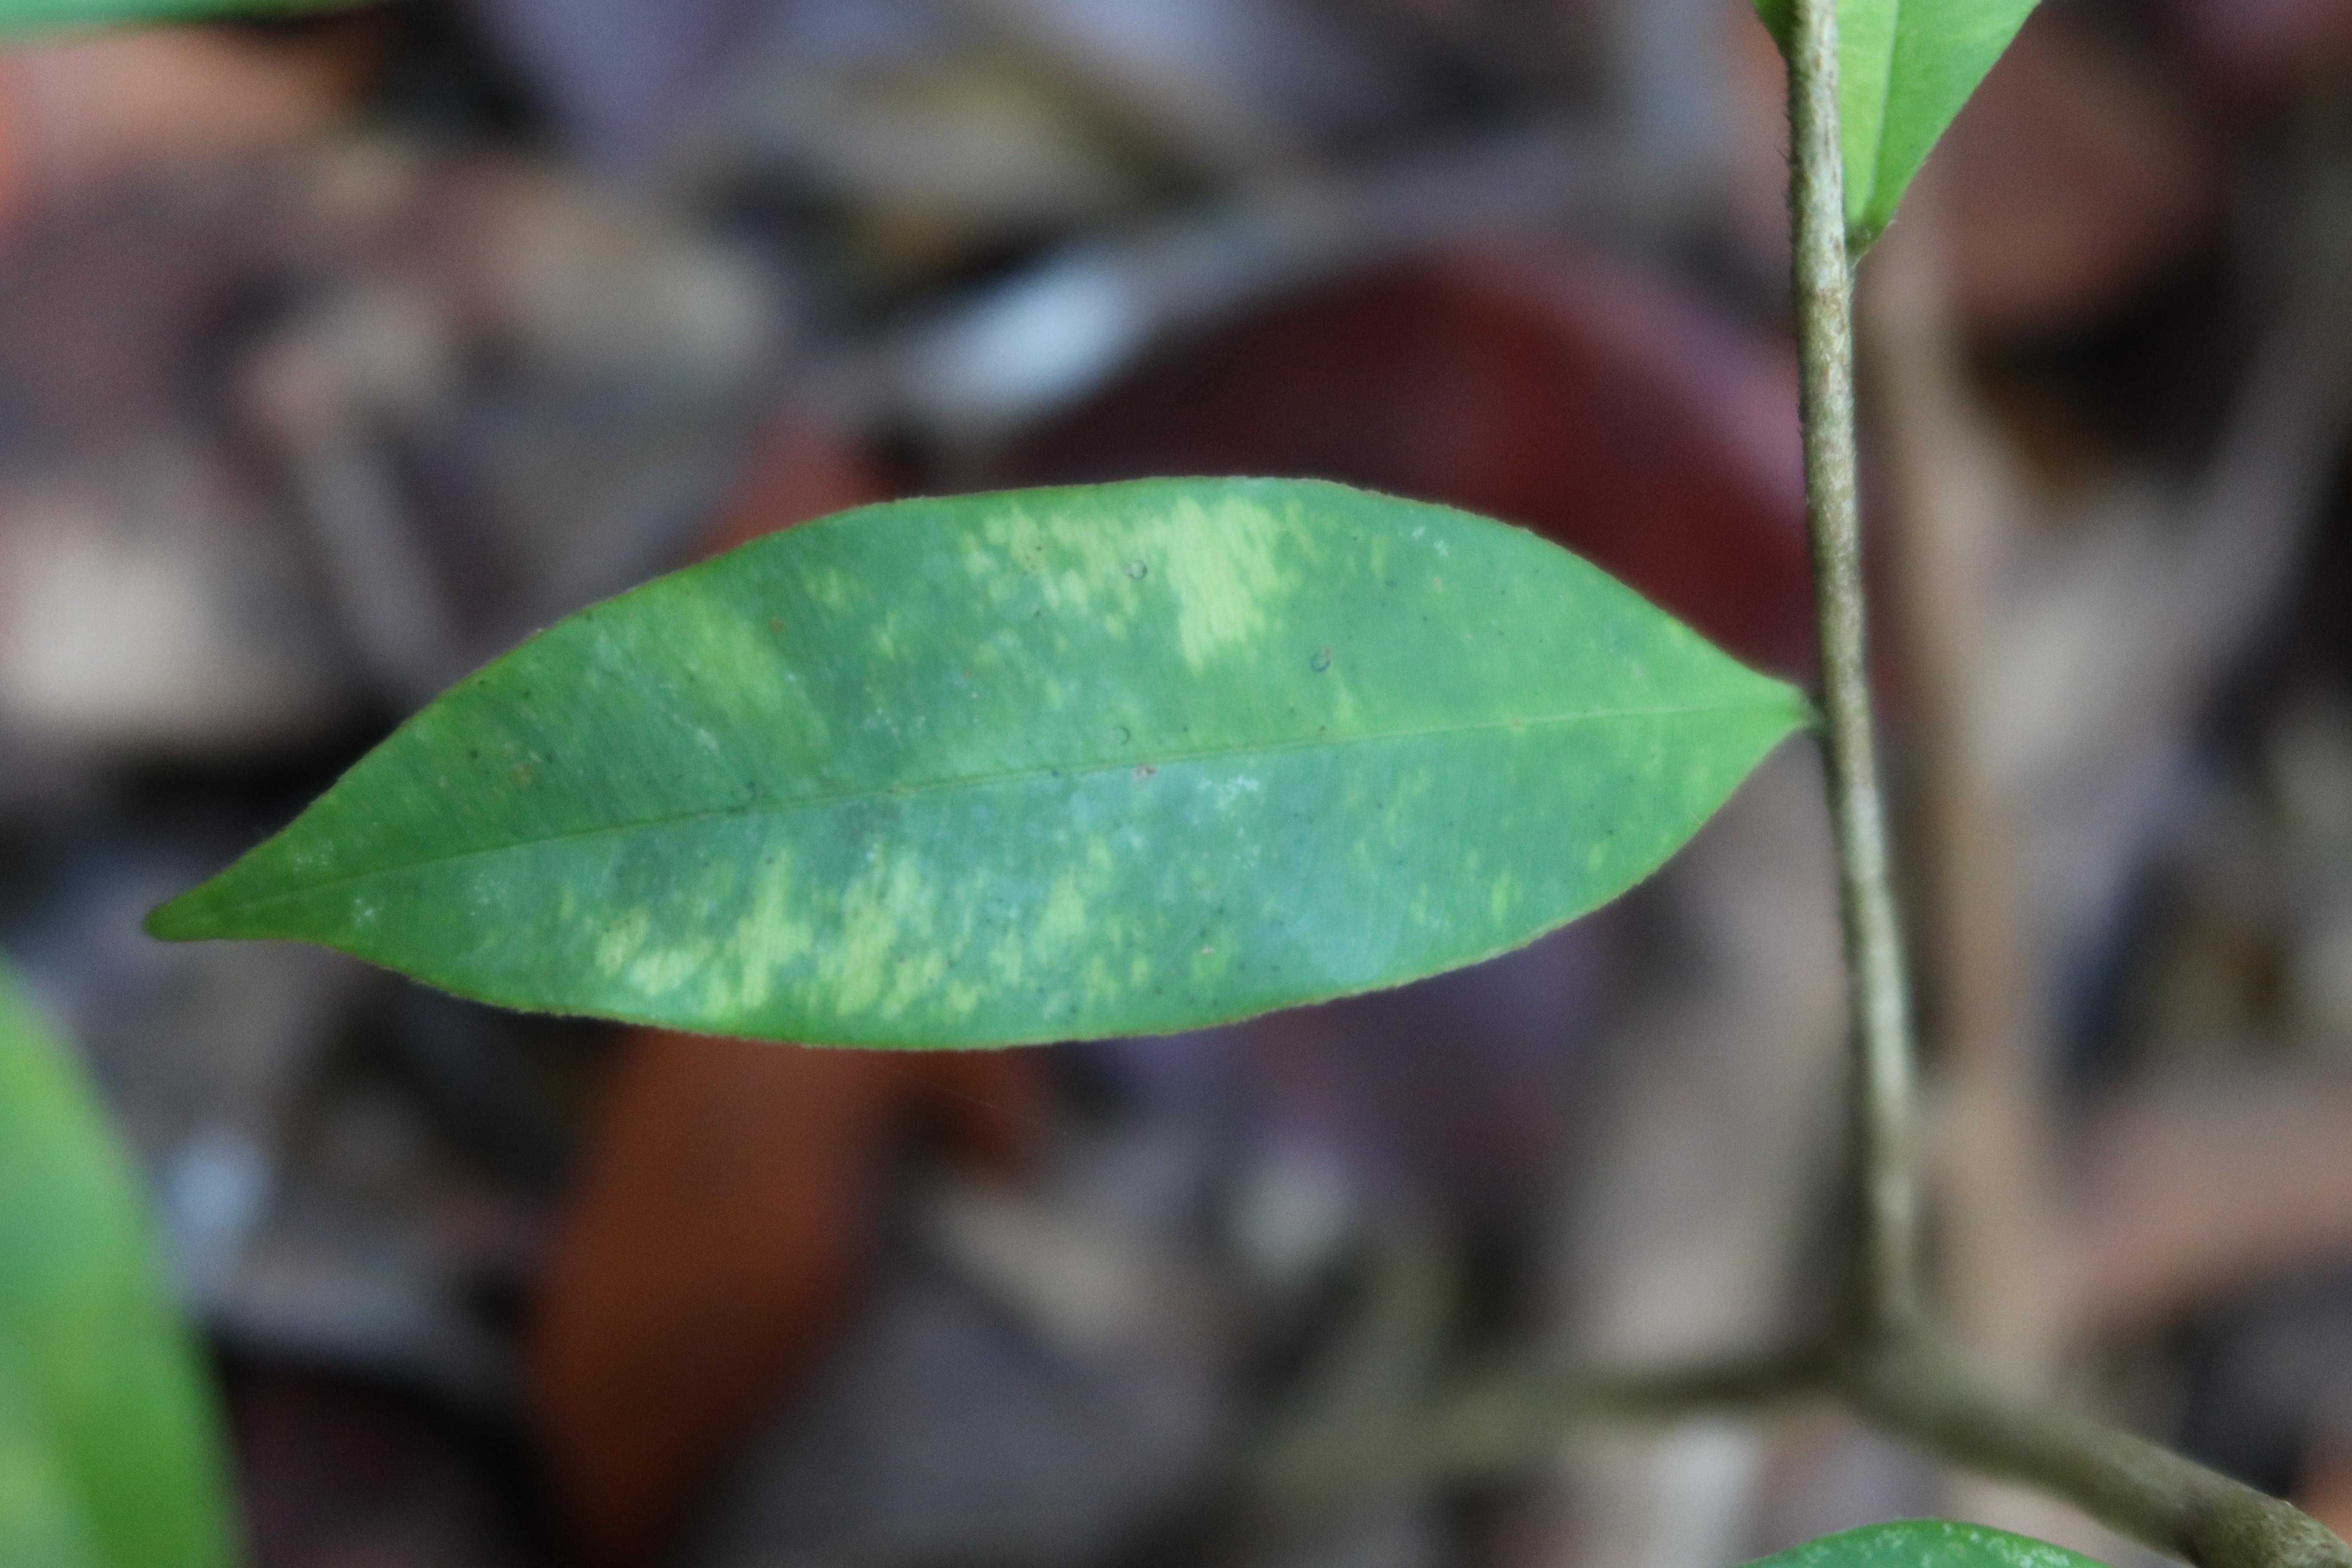
Label: Brown spots